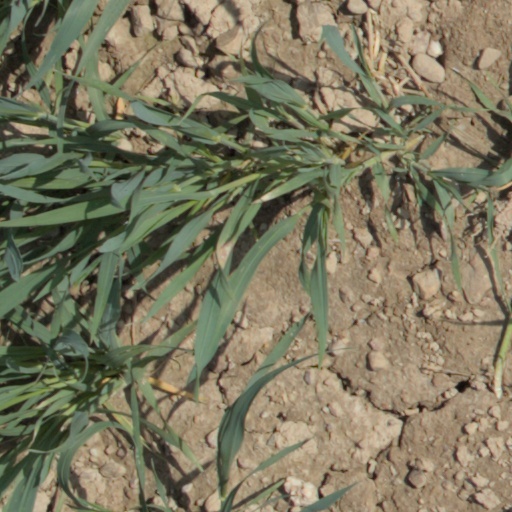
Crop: wheat